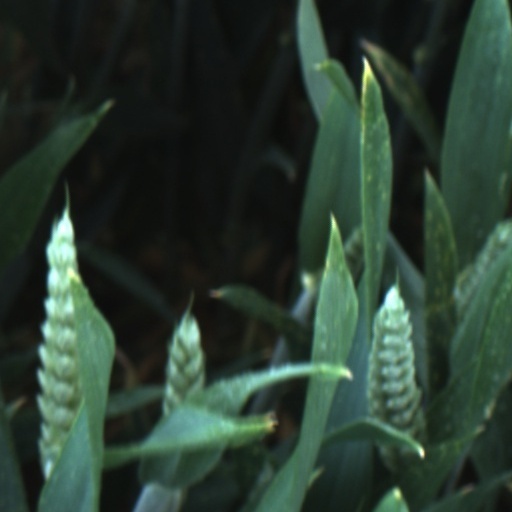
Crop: wheat